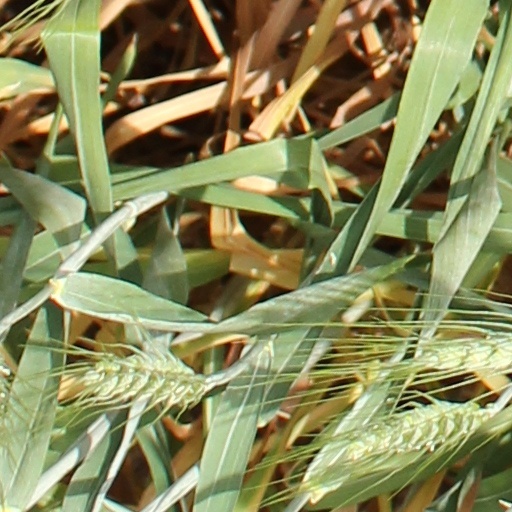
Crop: wheat